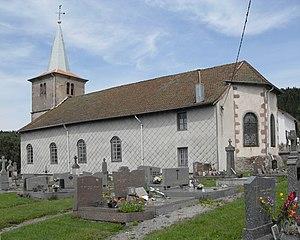
L'église Saint-Nicolas et Saint-Gérard à Liézey
Liézey est une commune française de moyenne montagne située dans le département des Vosges, en région Grand Est. Elle fait partie de la Communauté de communes des Hautes Vosges.